Mel Morton

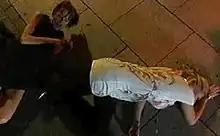
The aftermath of the controversial storyline that involved the character.

Mel and Abi go on a night out to celebrate the end of their police training. Outside a bar venue, they witness a gang of girls fighting in the street. Abi calls the police and asks Mel to not get involved as they are both off duty, but she intervenes. Mel is punched and kicked by the girls and Abi attempts to break up the fight. She is assaulted with a glass bottle to the head and they further attack Abi by stamping on her head. The attackers are not charged with assault due to lack of evidence. Mel tries to get revenge on the girls but instead is confronted by Teresa and they reconcile. Teresa locates one of the attackers and follows her into the toilets and hits her over the head with a shoe.